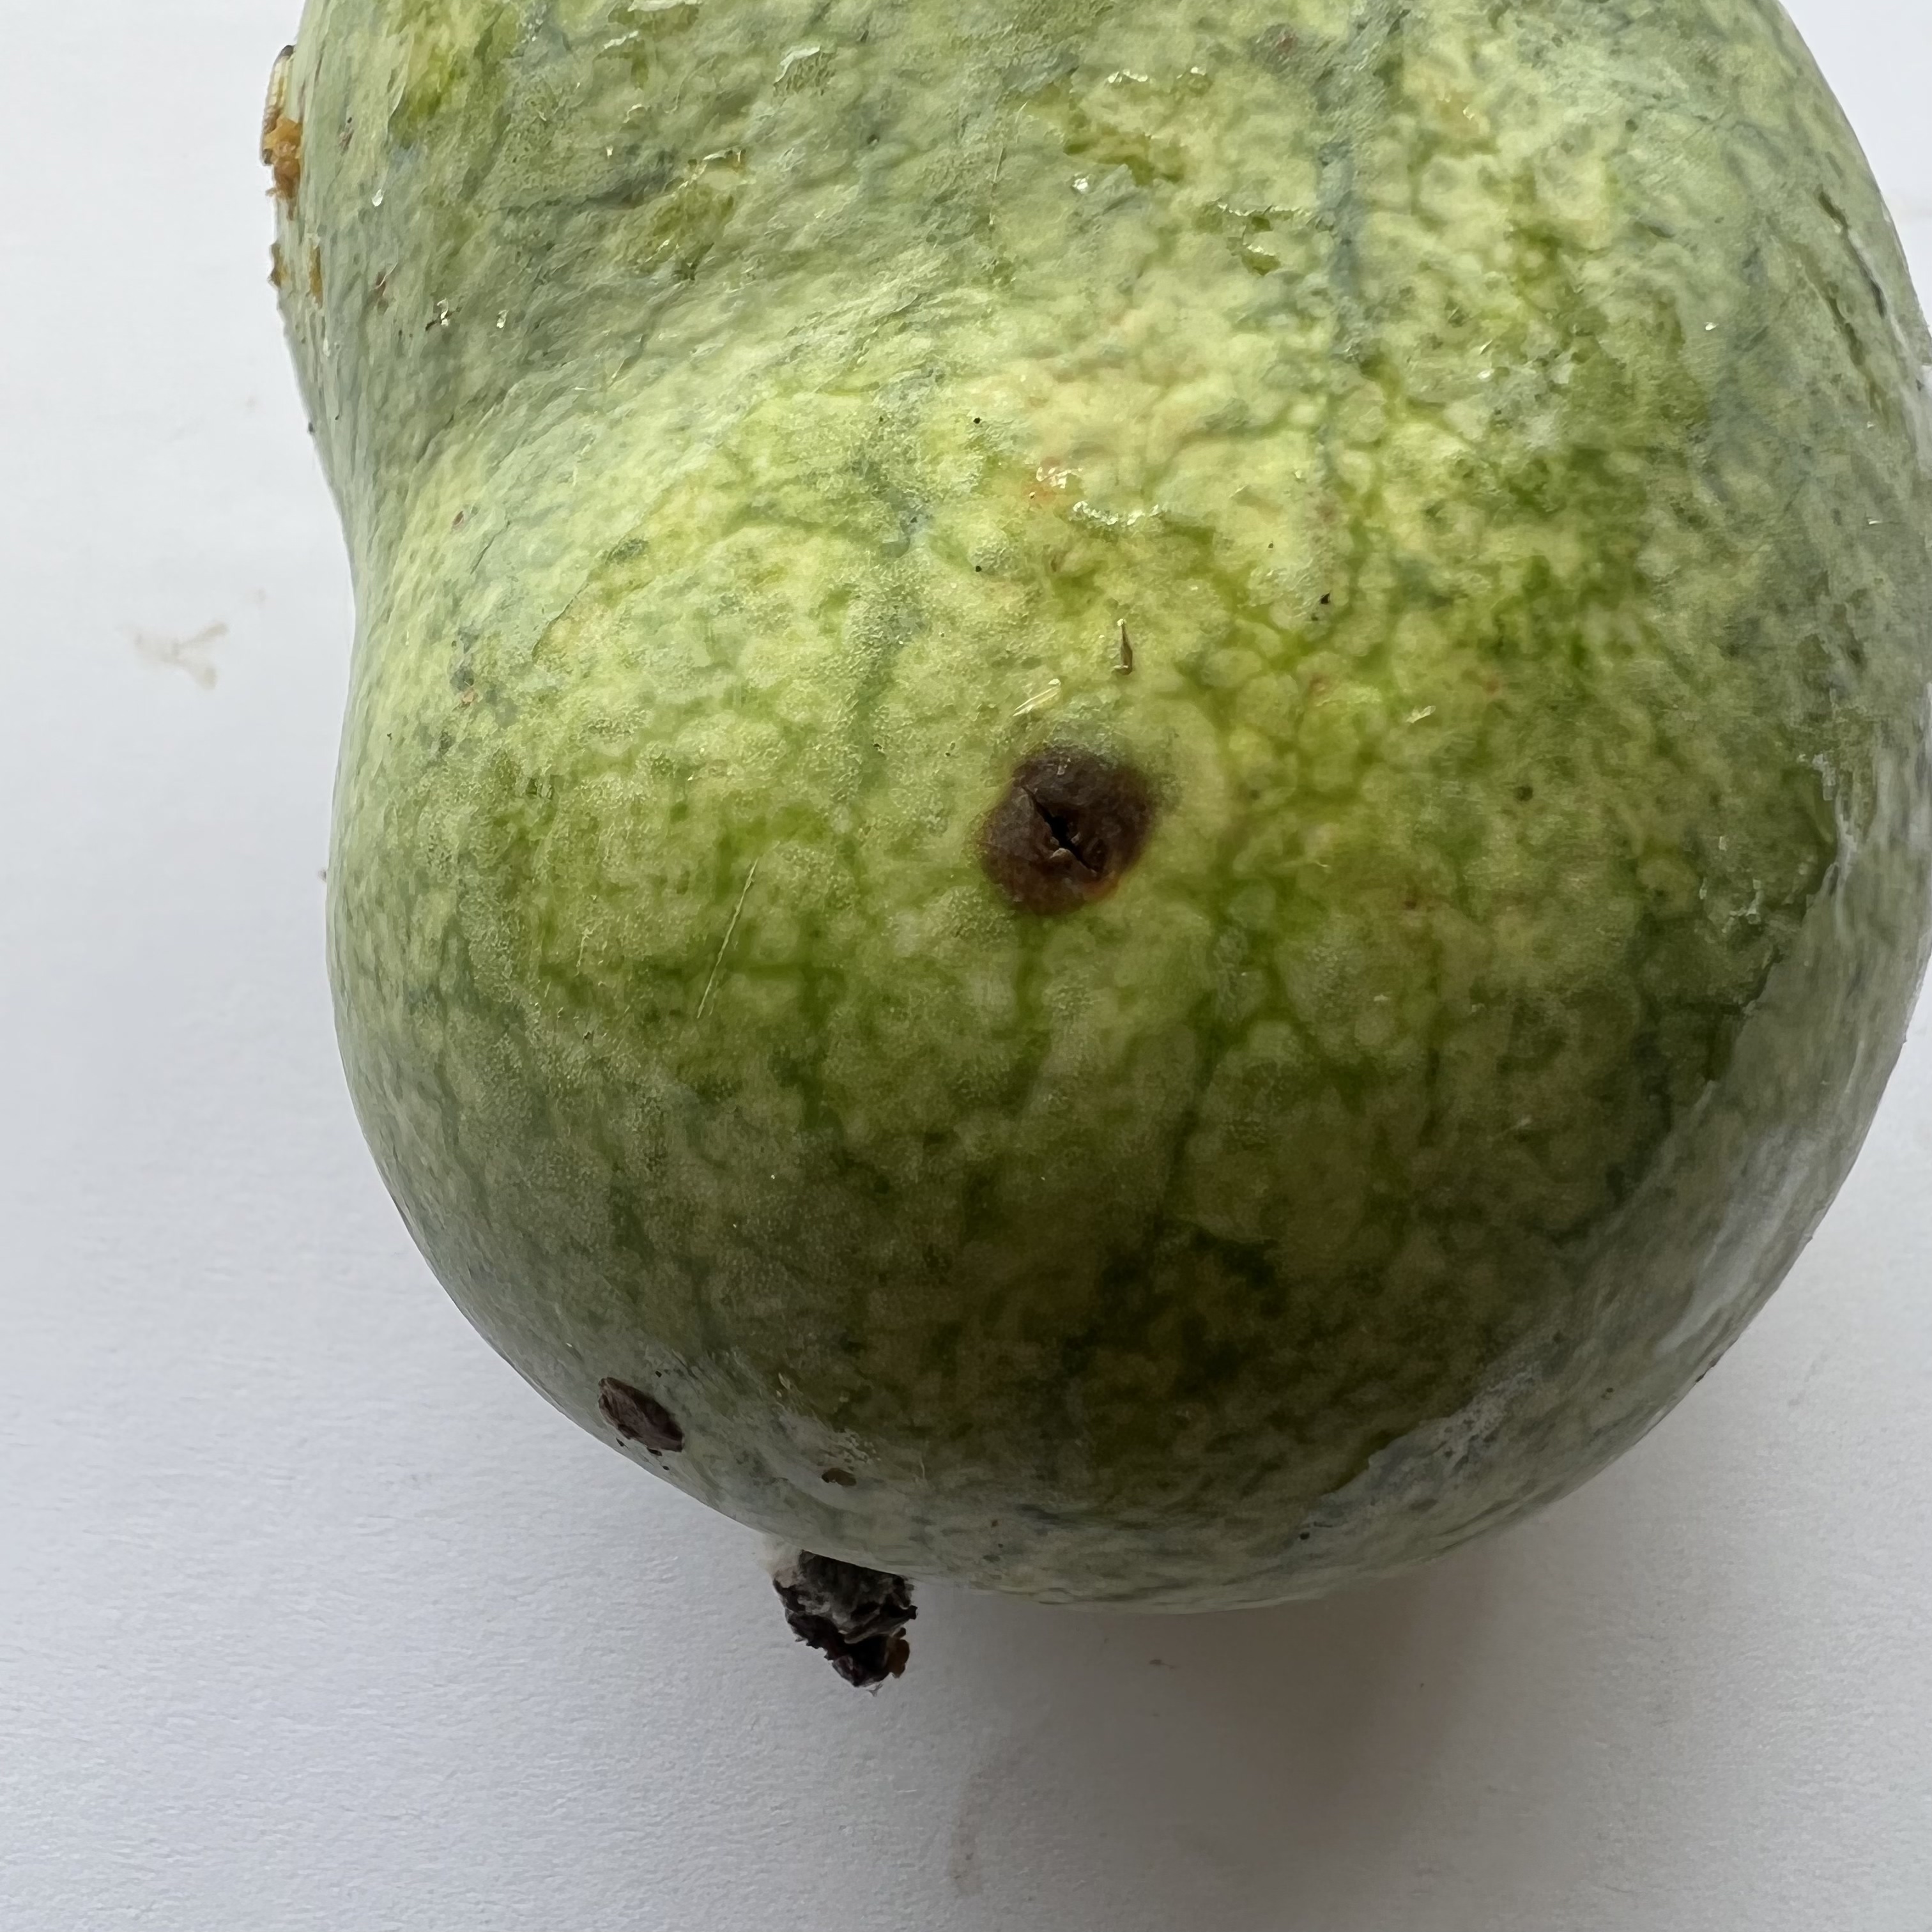
Label: Anthracnose